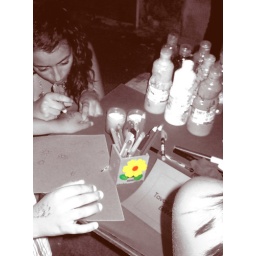
yellow flower in cutout